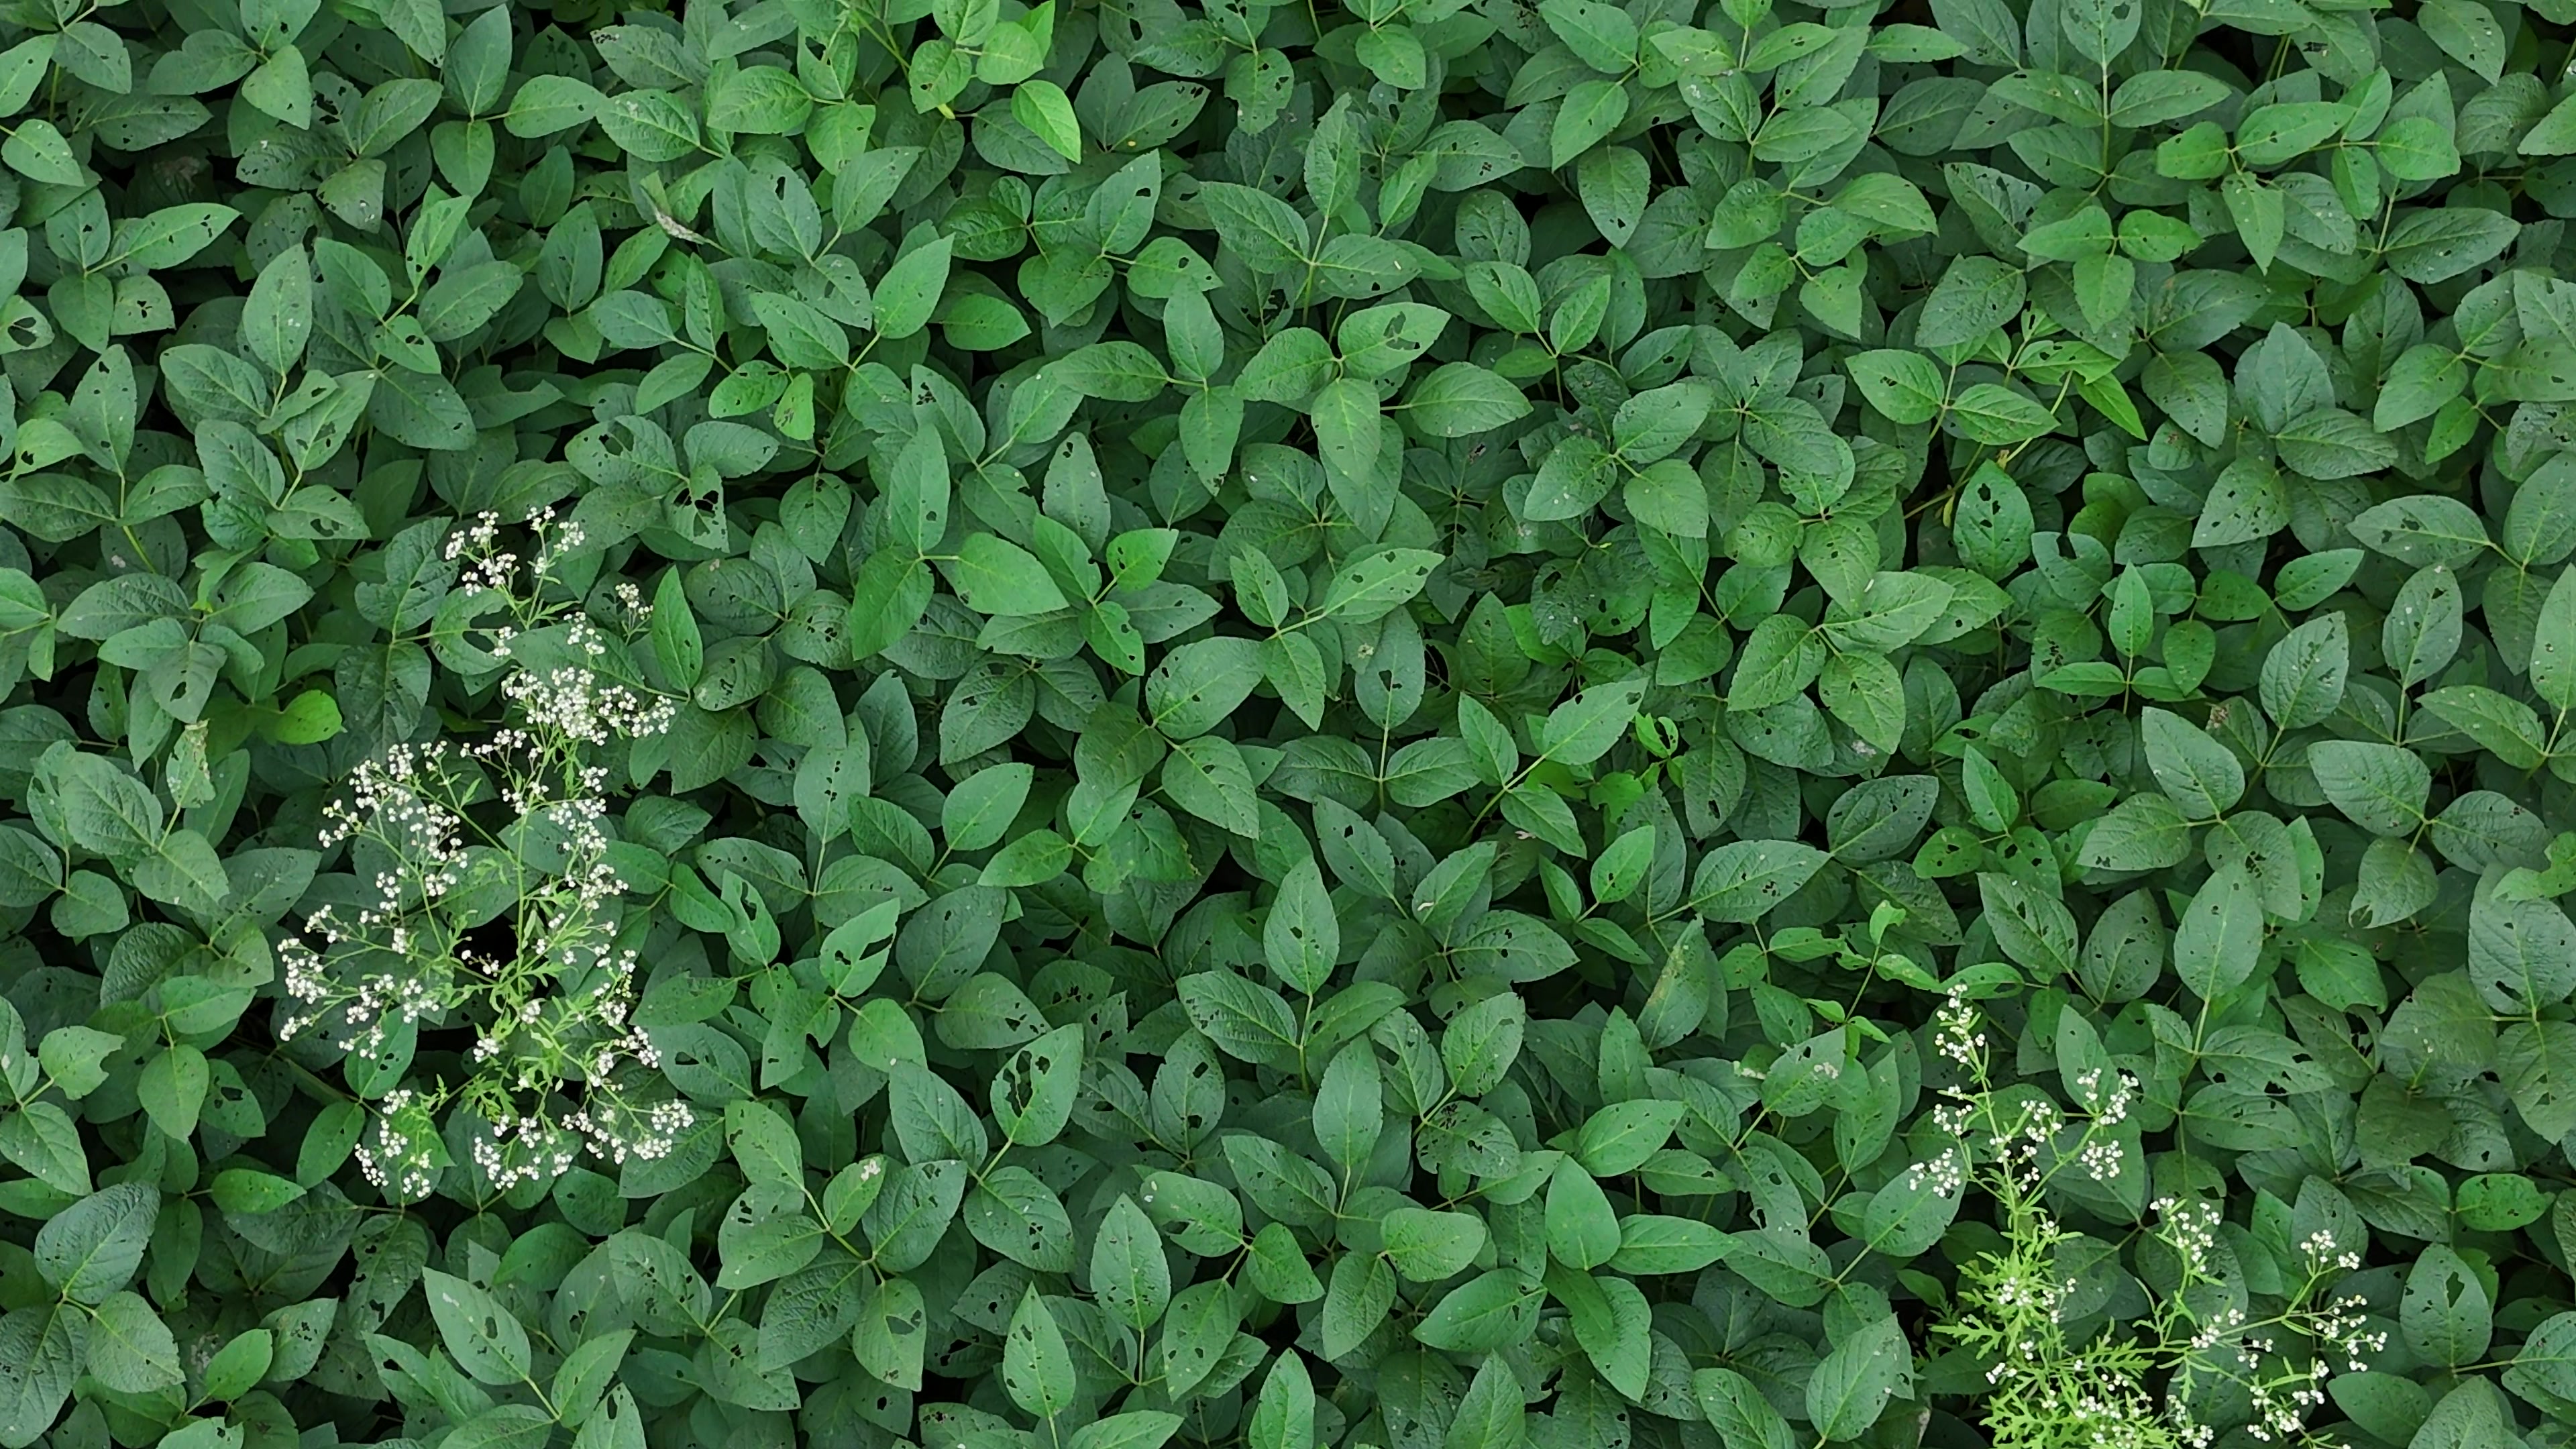
Label: Semilooper_Pest